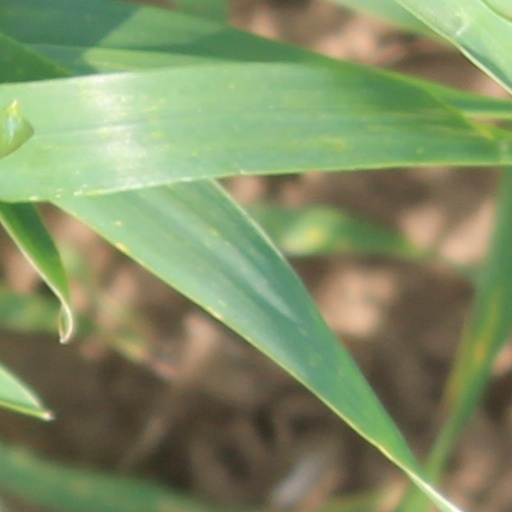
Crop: wheat